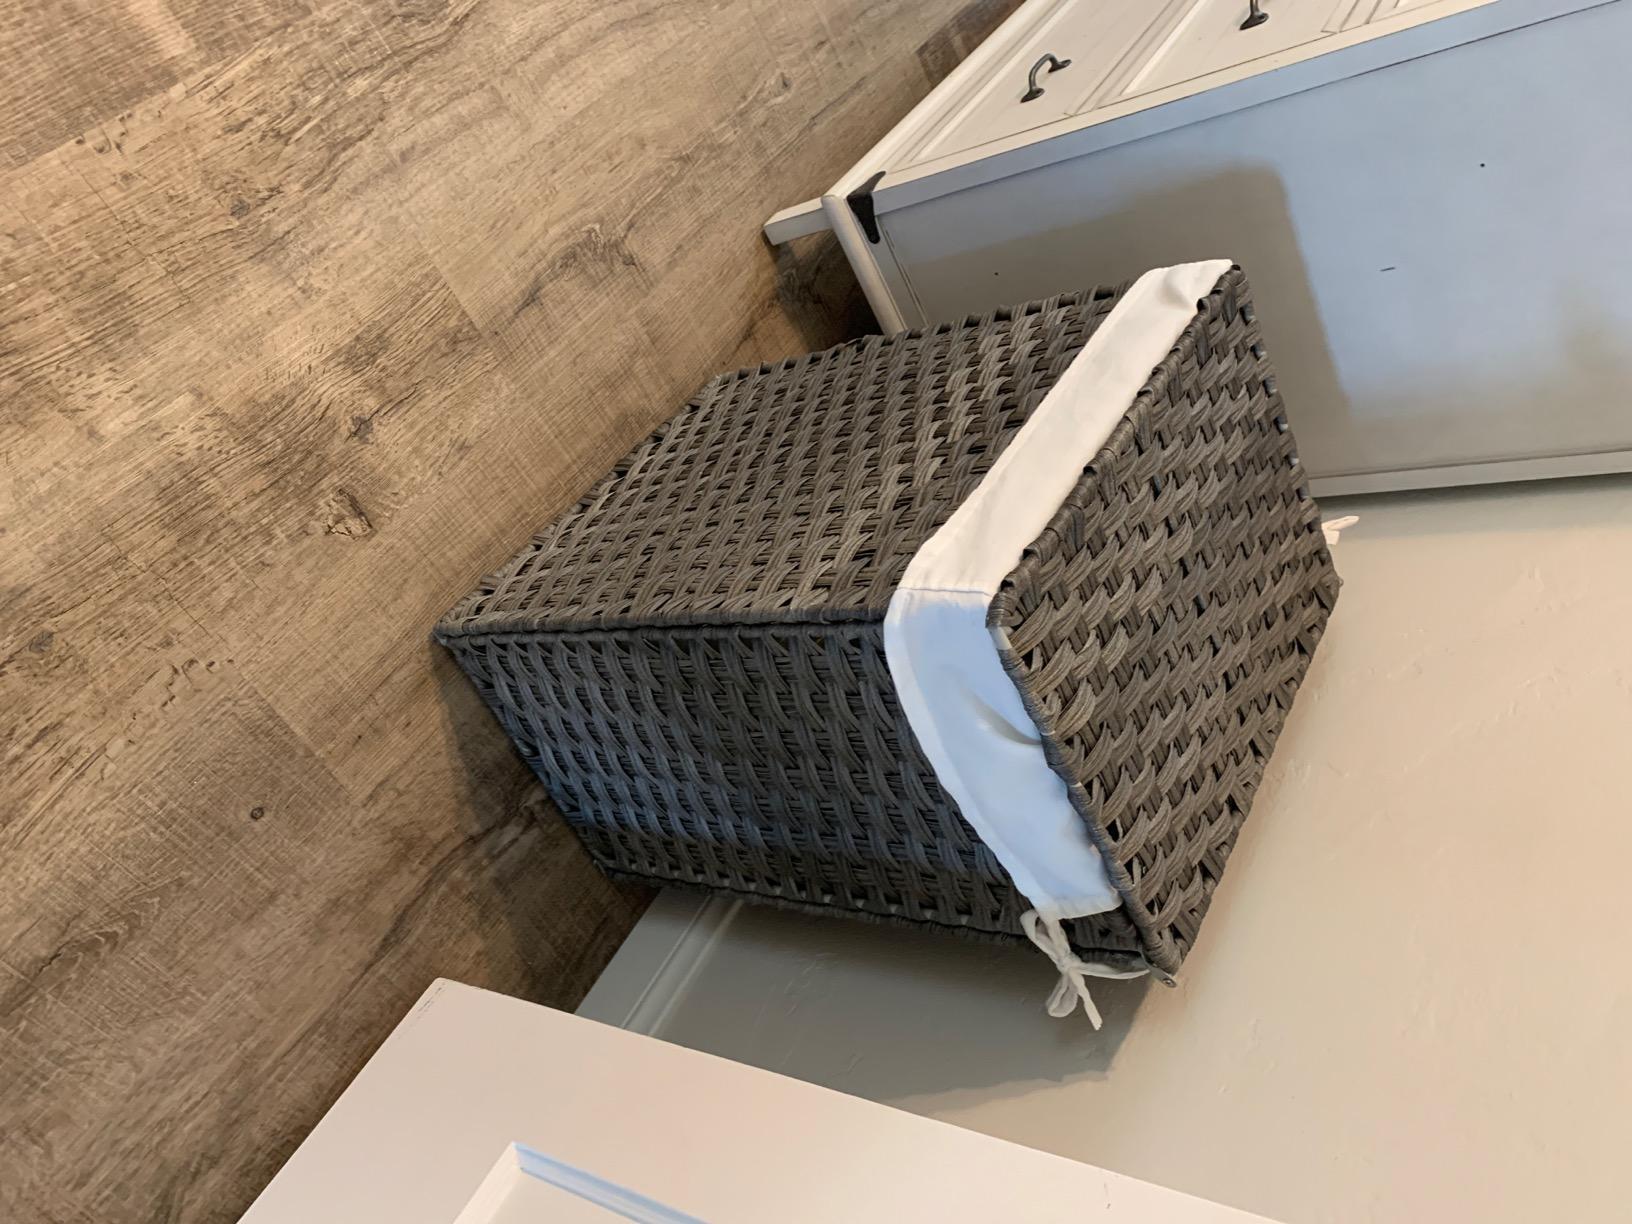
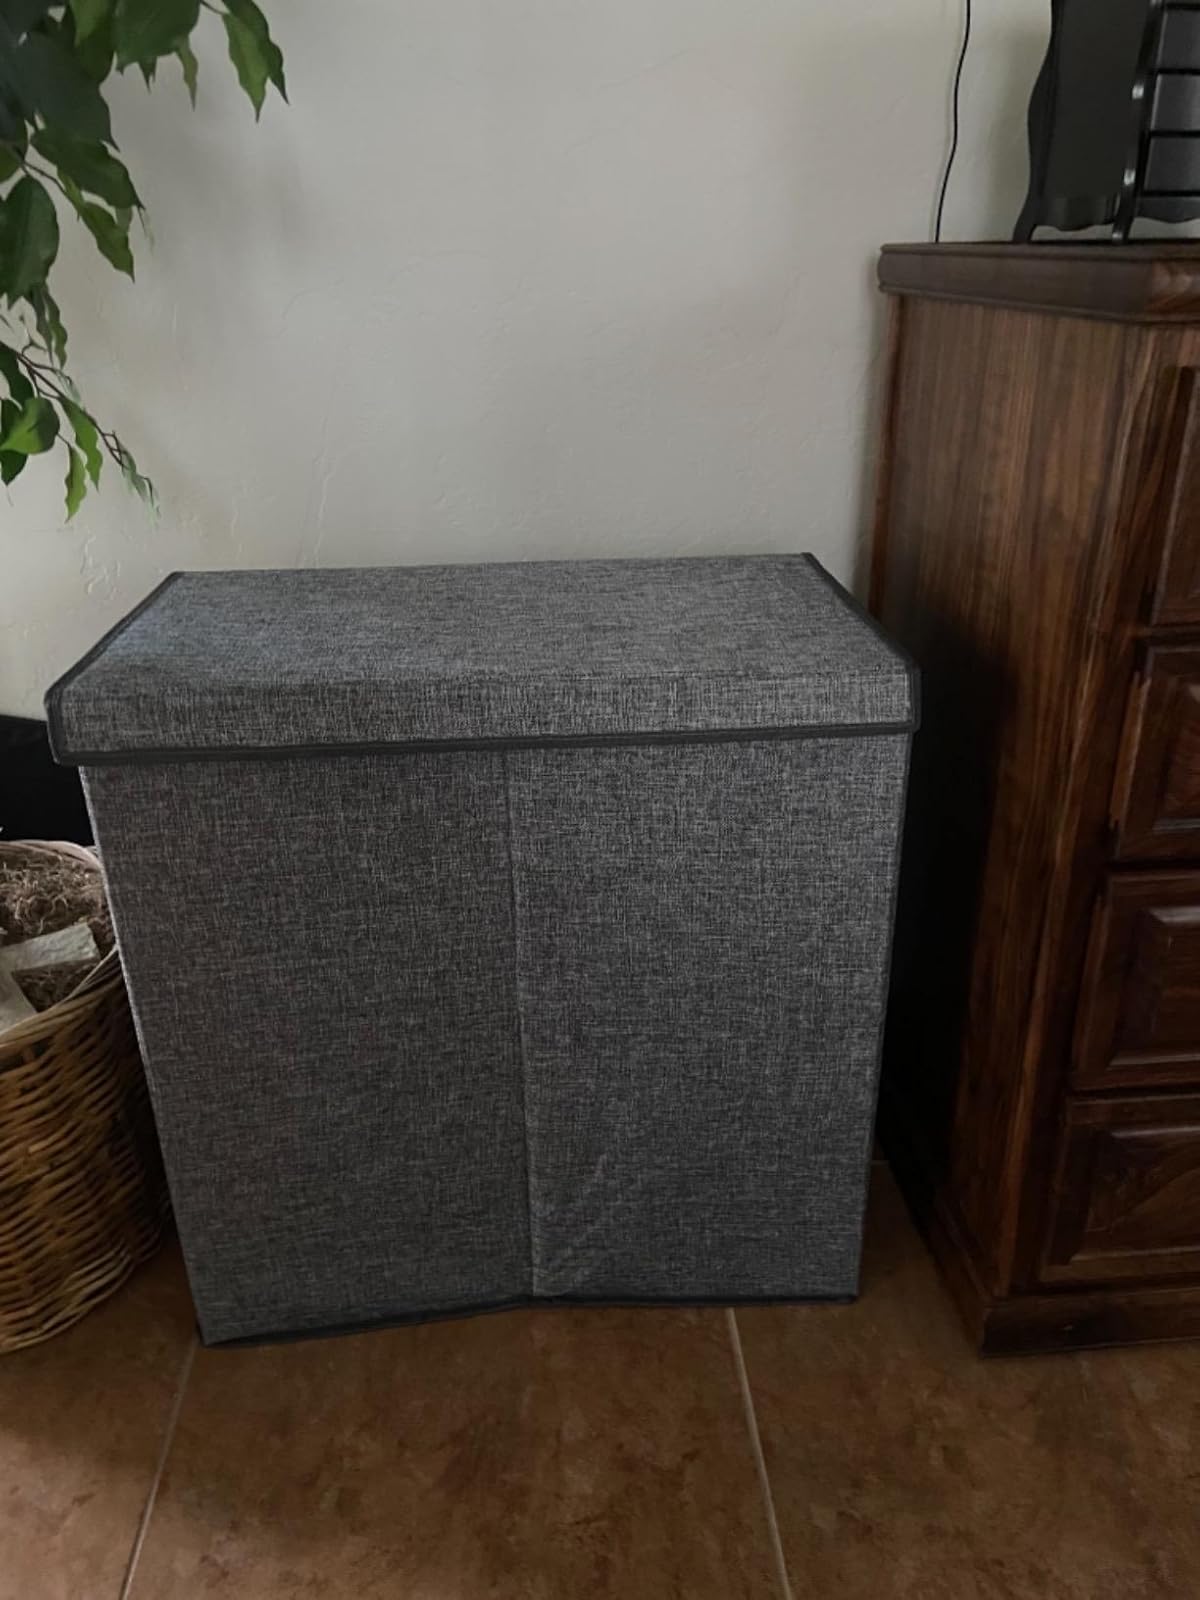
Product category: items_hamper
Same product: no